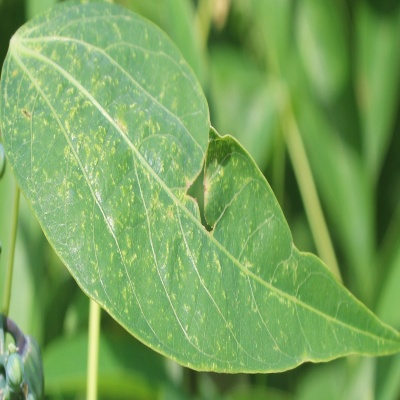
Crop: Cassava
Condition: green mite